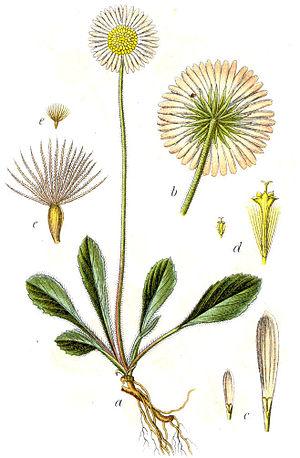
Bellidiastrum michelii, l'Aster fausse-pâquerette ou Aster de Micheli est une plante herbacée de montagne de la famille des Asteraceae, du genre des Asters.